Alexander Buchan (artist)

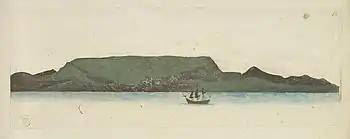
on 12 January 1769, off the coast of Tierra del Fuego, gouache by Alexander Buchan

On the first voyage of James Cook, the naturalist Joseph Banks was accompanied by a party of eight people, including the two artists Sydney Parkinson and Alexander Buchan, with the latter engaged for landscape and figure drawing. Banks' original plan was to have Parkinson draw faithful representations of plants and animals, and to have Buchan draw the scenery and natives. Both Parkinson and Buchan also drew coastal profiles, possibly on Cook's suggestion. Such views of the coast were often used as navigational aids and included in charts. It is possible that Cook himself instructed Buchan and Herman Spöring Jr., Banks' scientific secretary, in the drawing of views, as the work of both has similarities to Cook's own coastal views. Banks' associates produced work that was more accurate than the usual standard of the Royal Navy.